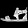
Label: Sandal